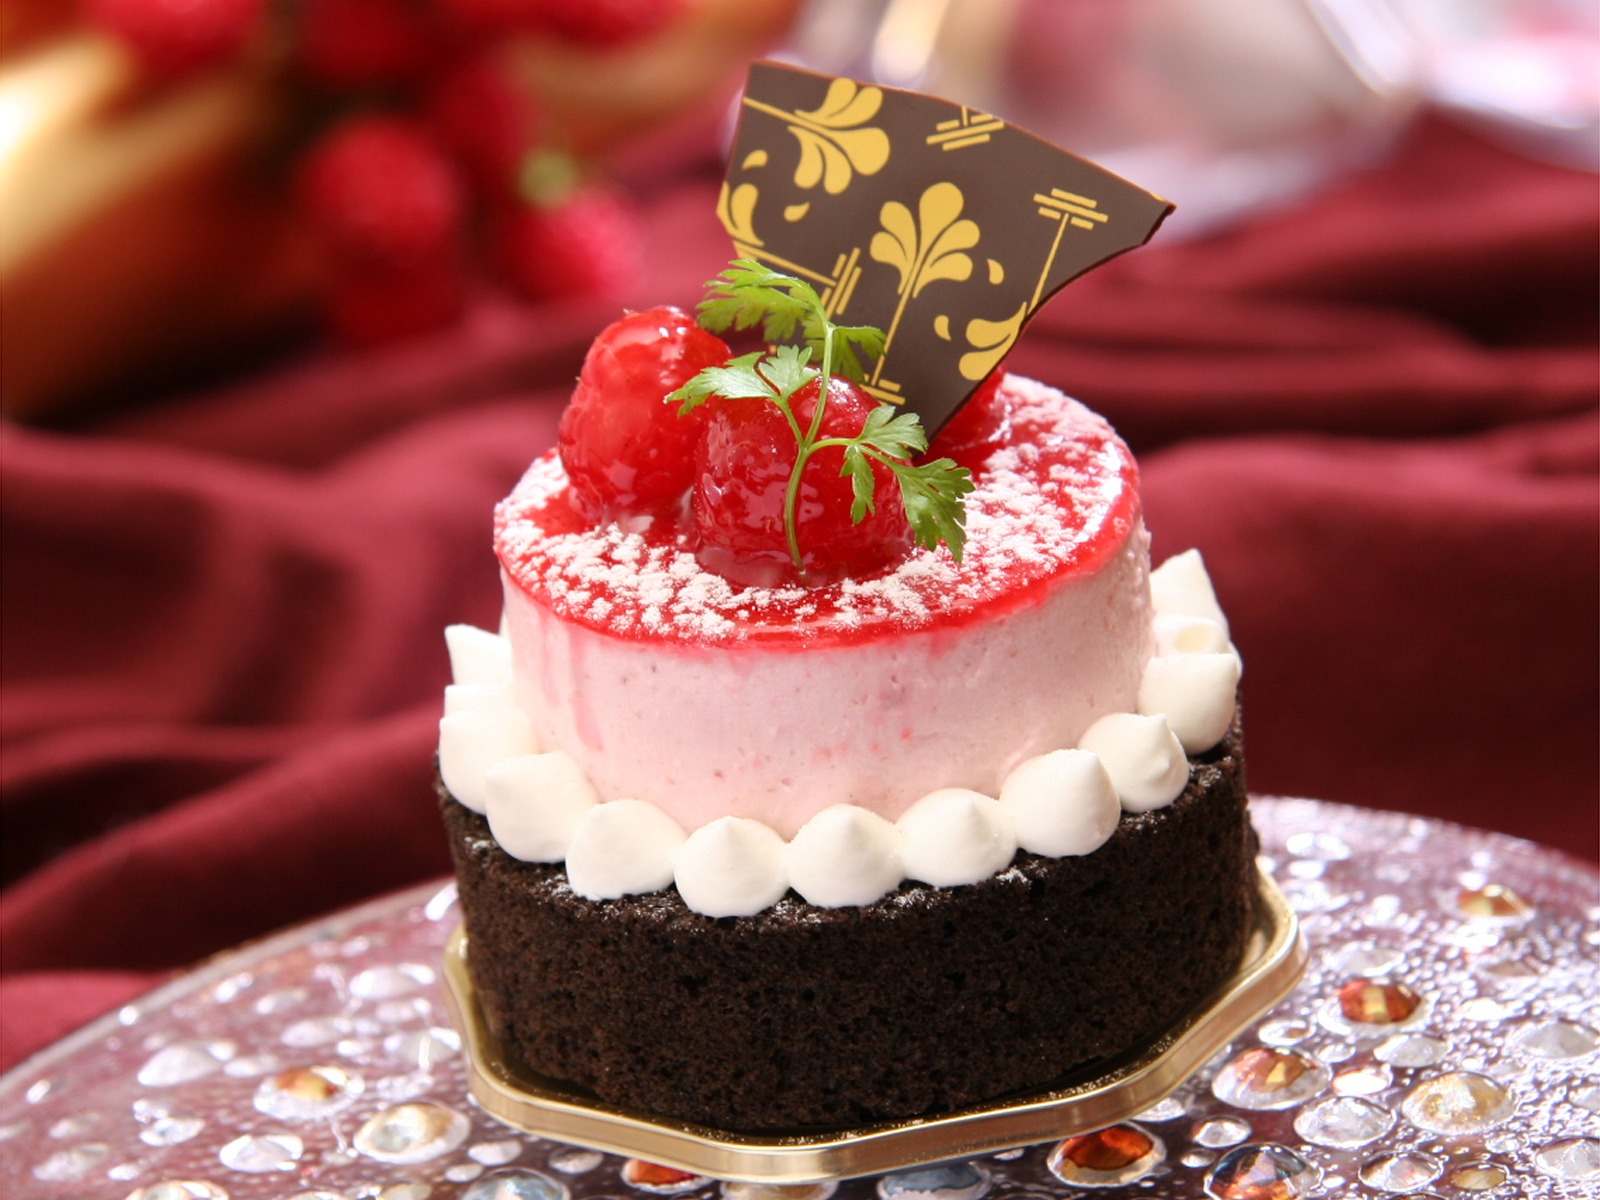
sweet, food, produce, dessert, cuisine, cake, pastry, chocolate cake, icing, food photography, buttercream